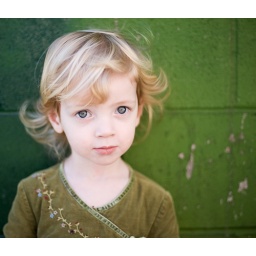
Anne by green wall